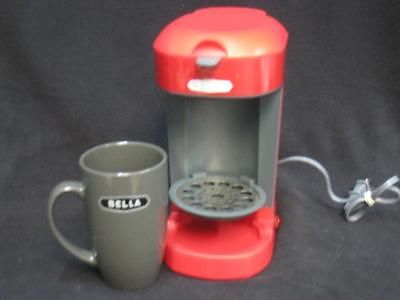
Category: coffee maker